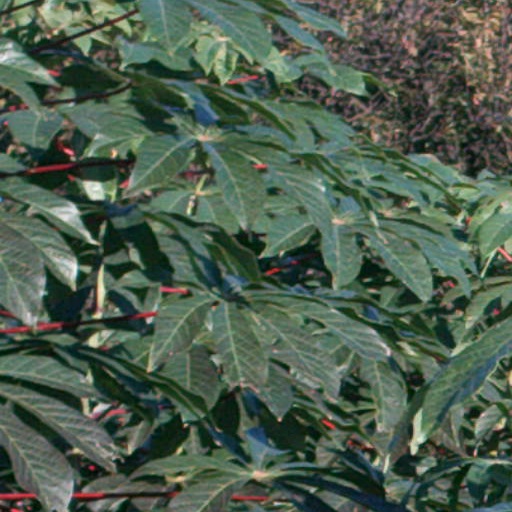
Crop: cassava